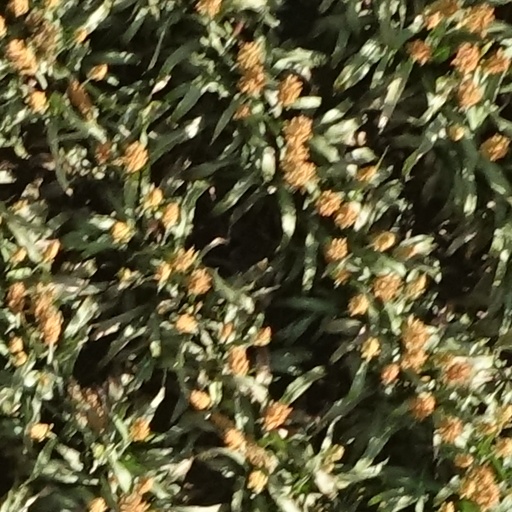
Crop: sorghum